Nout Wellink

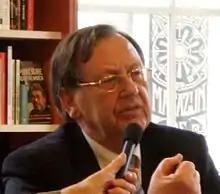
Wellink during a public interview

Arnout Henricus Elisabeth Maria "Nout" Wellink (born 27 August 1943) is a Dutch economist and former central banker.